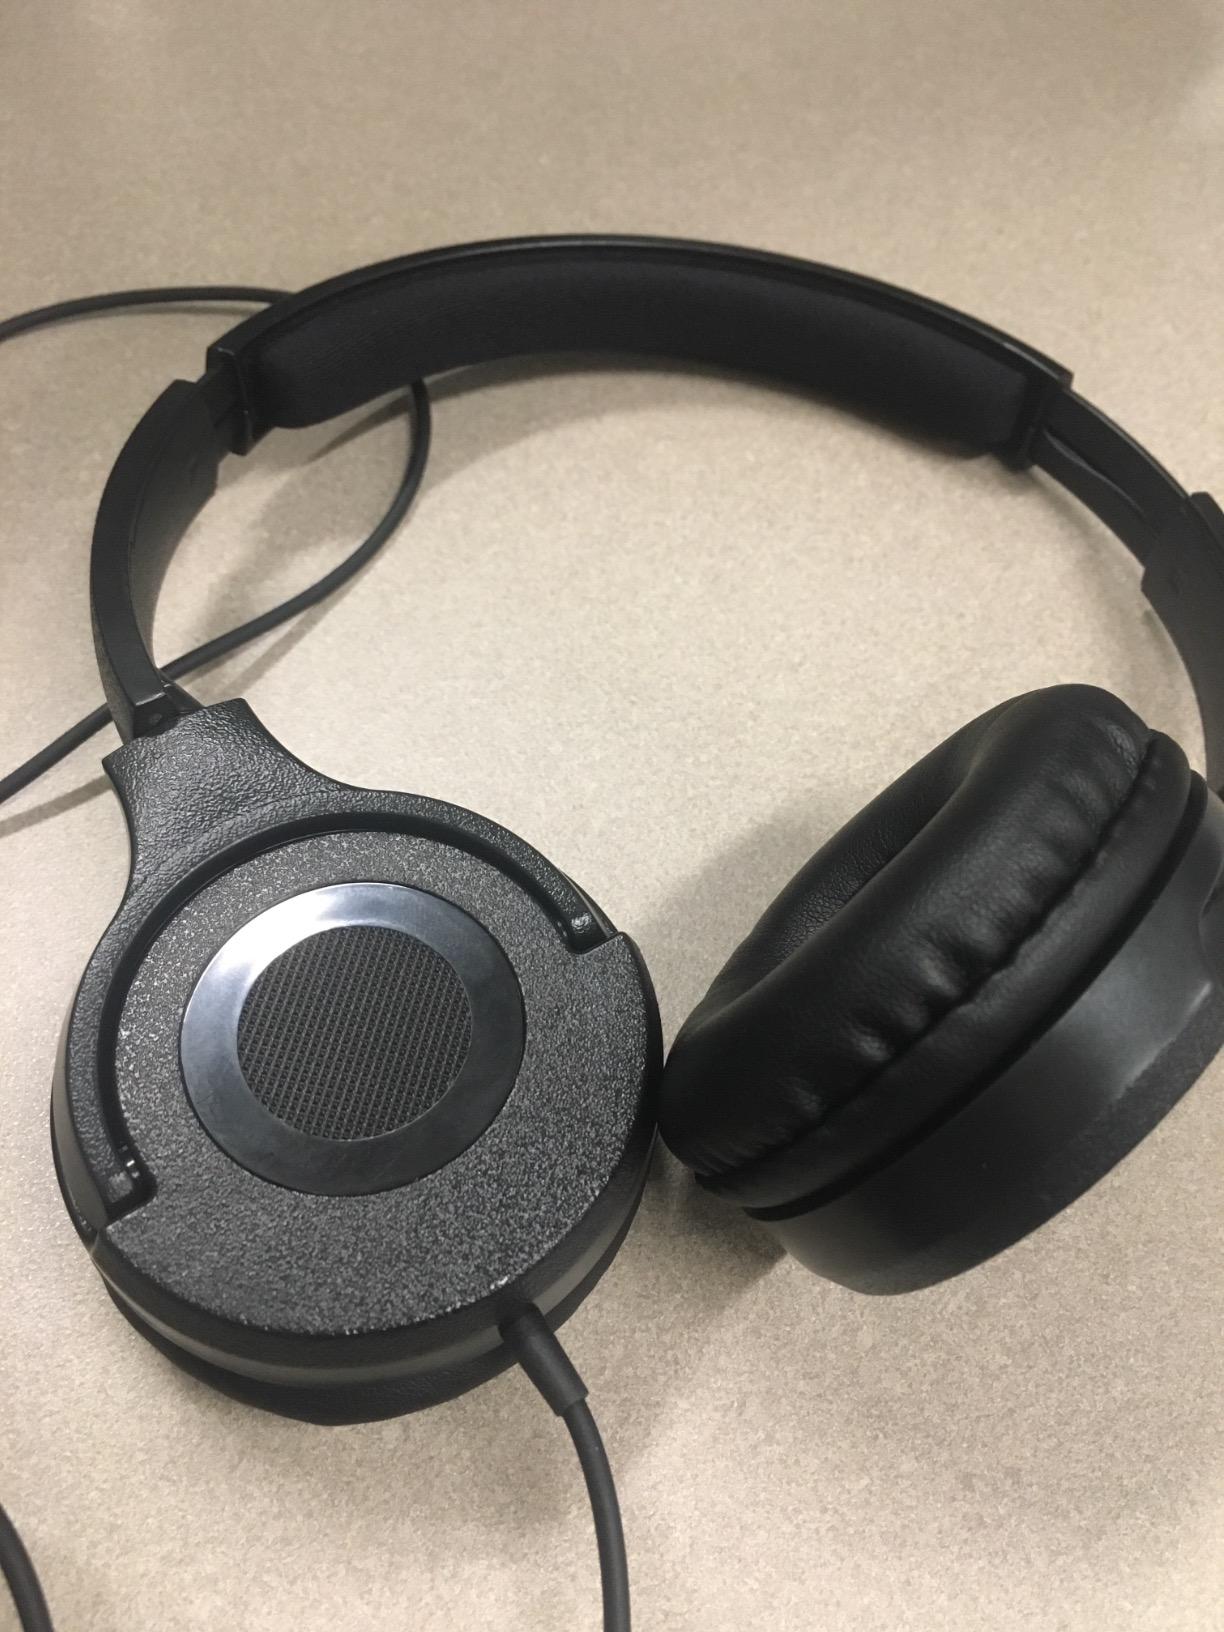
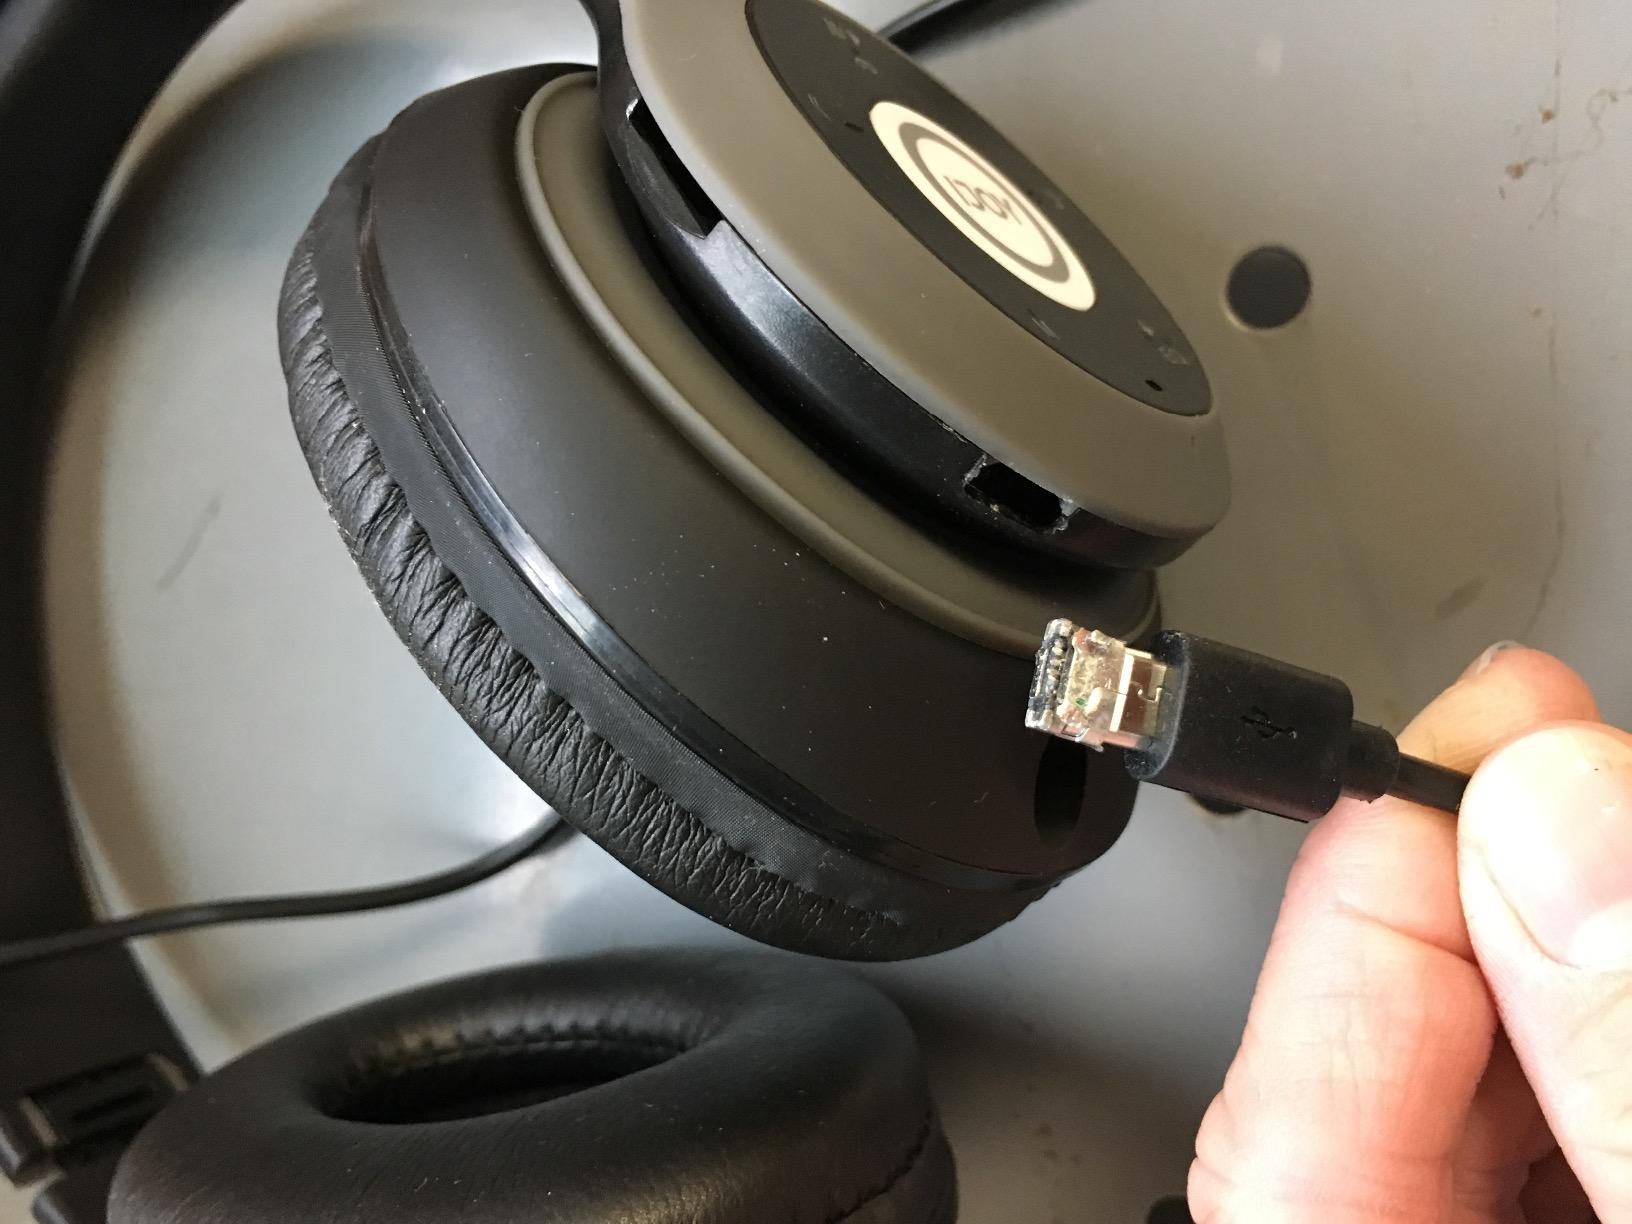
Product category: headphones
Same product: no